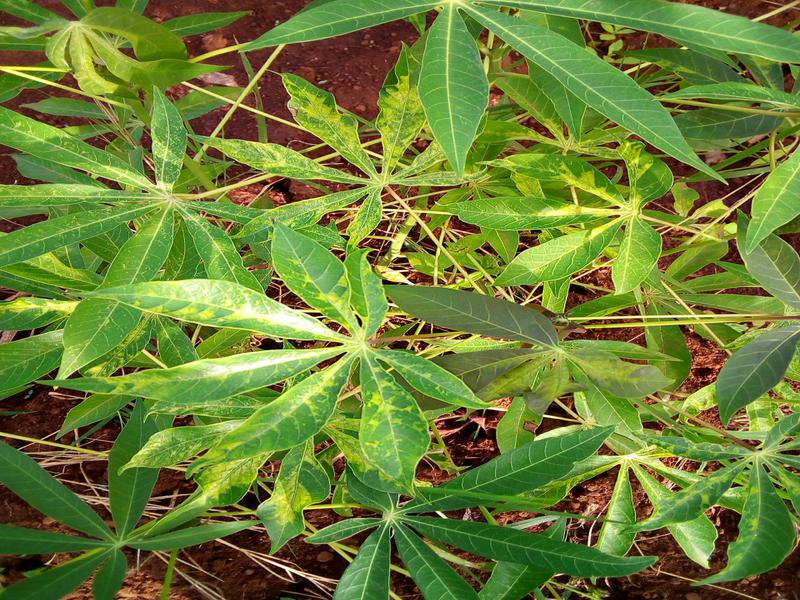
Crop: cassava
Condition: mosaic_disease